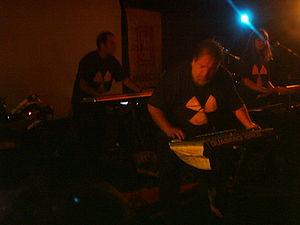
Aviador DRO en concert